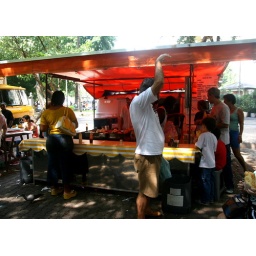
Every Saturday they had a market in the street full of colour with loads of delicious fruit and veg.